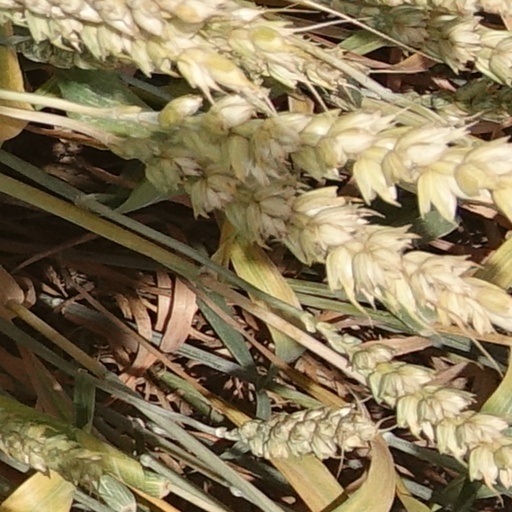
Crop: wheat